Cinema of the Middle East

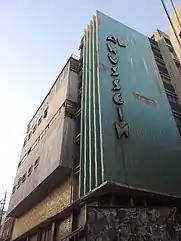

More recently, the film "The Square" (2013) which was a documentary about the Egyptian Revolution of 2011. It was also nominated for an Academy Award as Best Foreign Film. Although Egypt's film industry is not as powerful as it was before due to growing financial issues, it still dominates the Arab Cinema output especially in mainstream cinema where it outputs up to 77% of the films. That is because of an already established ecosystem for Egyptian cinema that saw its rise in the 1960s. Today, it includes leading regional players such as the distribution company MAD solutions. In addition to that, Egypt hosts a variety of film festivals which help sustain the local film culture, including notable regional festivals such as the El Gouna Film Festival, which boasts an impressive lineup of stars every year.